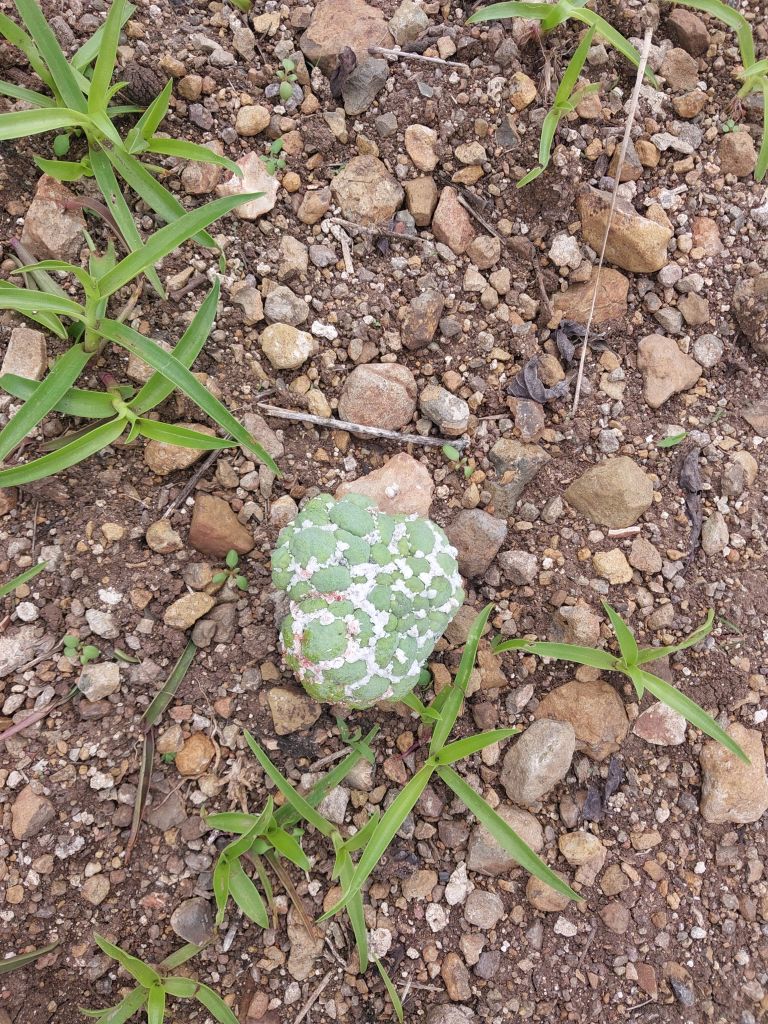
Disease label: Mealy Bug